Bhupatindra Malla

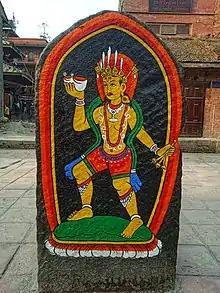
Paubha of Vétāla on a stone platform in front of the Nyatapola temple.

The Nyatapola temple is the tallest building in Bhaktapur and holds a great cultural significance to the locals despite being off limits. The square that houses this temple is the most important area of the town. Likewise, the Nyatapola is the tallest in Nepal as well and is considered the greatest contribution by Bhupatindra Malla. The construction of the temple was completed in six months.